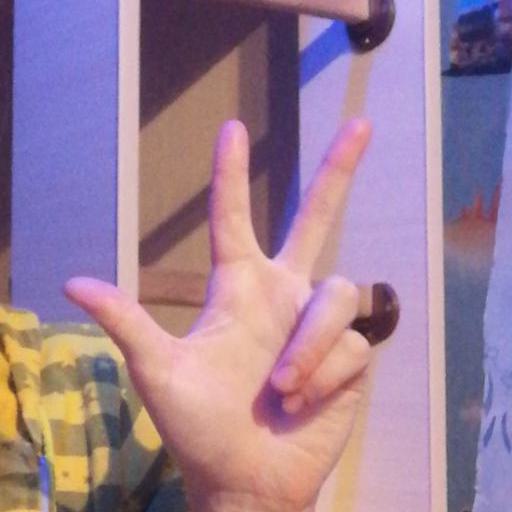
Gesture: three2